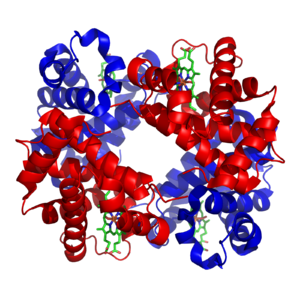
La structure quaternaire d'une protéine multimérique est la manière dont sont agencées les différentes chaînes protéiques, ou sous-unités, à l'état natif les unes par rapport aux autres. Ce qualificatif ne s'applique qu'aux protéines multimériques, c'est-à-dire ne contenant pas qu'une seule sous unité. Ainsi on distingue les dimères, les trimères, les tétramères, etc.
Les protéines globulaires ou sphéroprotéines constituent l'une des trois principales classes de protéines à côté des protéines fibreuses et des protéines membranaires.
L'hémoglobinurie est un symptôme qui traduit la présence d'hémoglobine dans les urines.
L'hélice alpha est une structure secondaire courante des protéines. Elle est formée par l'enroulement régulier sur elle-même d'une chaîne polypeptidique de forme hélicoïdale avec un pas de rotation droit dans laquelle chaque groupe N-H de la chaine principale d'un acide aminé forme une liaison hydrogène avec le groupe C=O de la chaine principale du quatrième acide aminé le précédant. Cette structure secondaire est parfois appelée une hélice α de Pauling-Corey-Branson. Le nom de hélice 3,6₁₃ est également utilisé pour définir cette structure secondaire, la valeur de 3,6 correspond au nombre d'acides aminés dans le pas de l'hélice ; 13 est le nombre d'atomes dans le cycle fermé par la liaison hydrogène. Parmi les types de structures locales présents dans les protéines, l'hélice α est la structure secondaire la plus prévisible par l'analyse de la séquence primaire ainsi que la plus répandue.